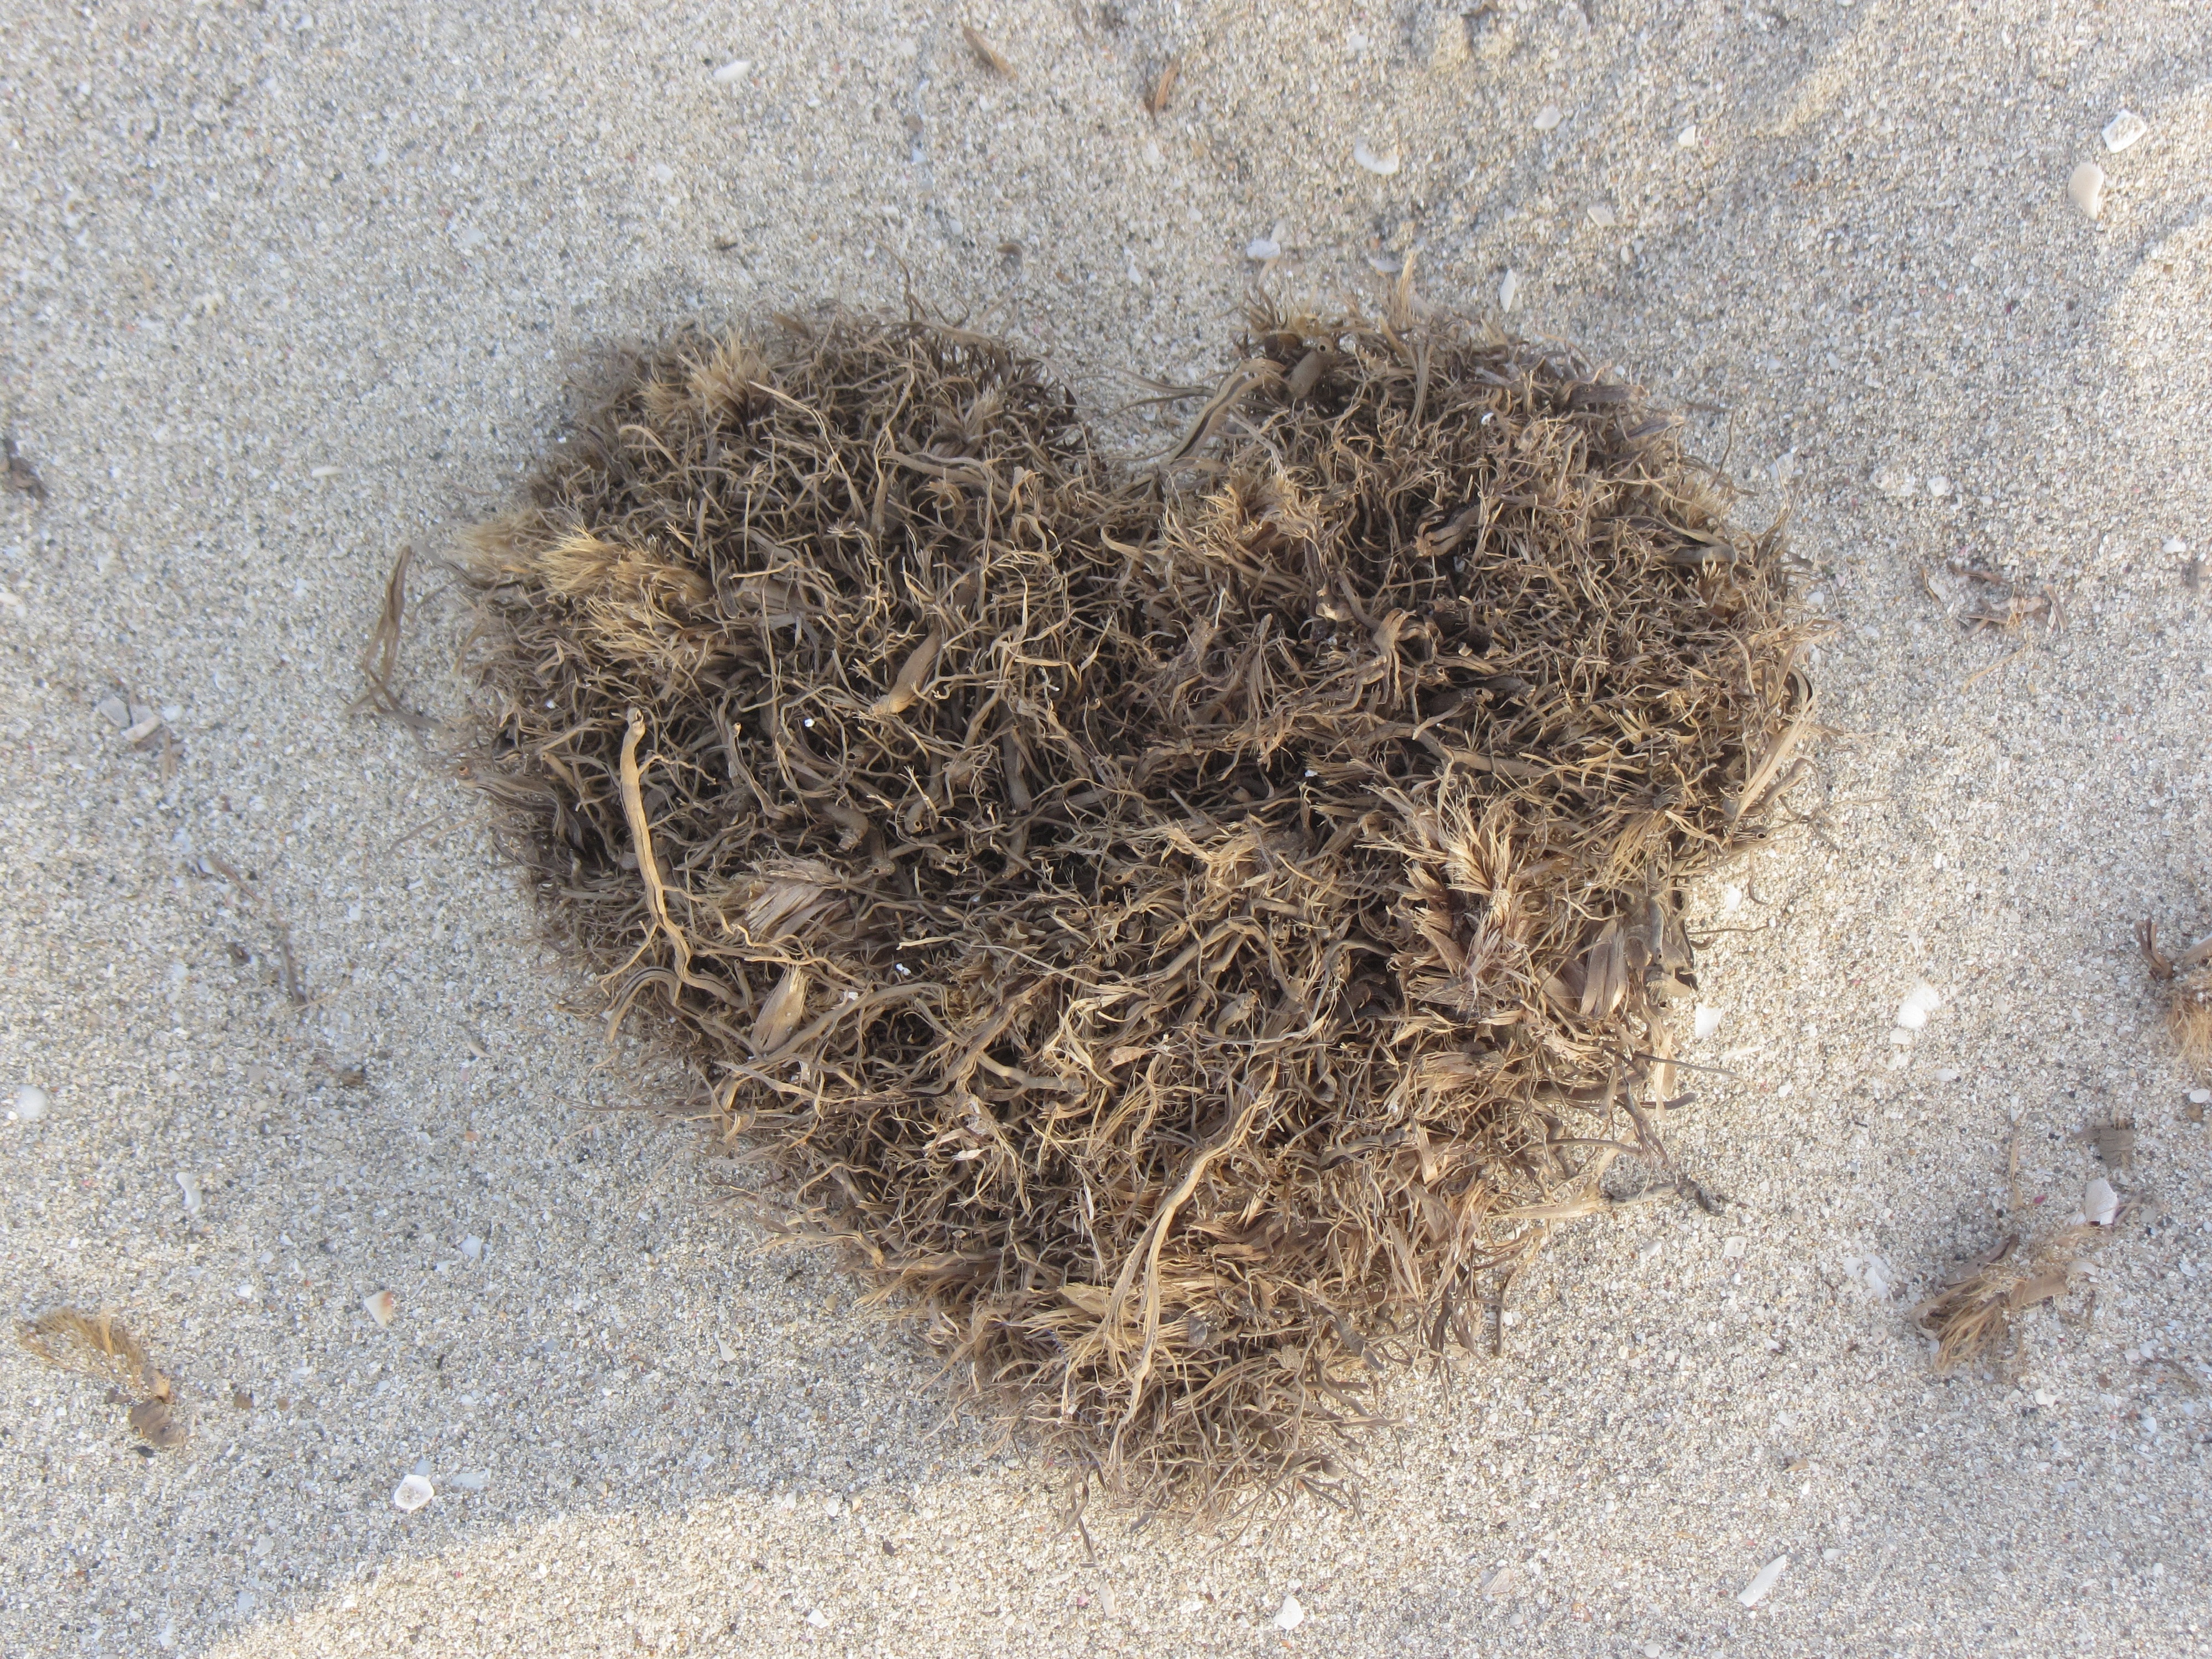
beach, nature, plant, flower, love, heart, crop, soil, agriculture, formentera, dried seaweed, grass family